Ravenstone (band)

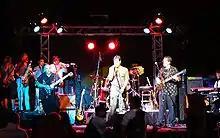
Ravenstone in concert, the Ritz, Athens, Georgia, August 27, 2005

Ravenstone is an American rock band formed in Athens, Georgia in 1971 by Butch Blasingame (lead guitar, vocals), Dwight Brown, (bass, acoustic guitar, vocals), Michael A. Simpson, (vocals, harmonica, percussion, air raid siren), Ralph Towler (guitar, mandolin, keyboards, vocals) and Bill Wilson (drums, saxophone, clarinet, vocals). A popular group in the southeastern United States during the early 1970s, the band is considered one of the godfathers of the internationally acclaimed Athens rock scene.